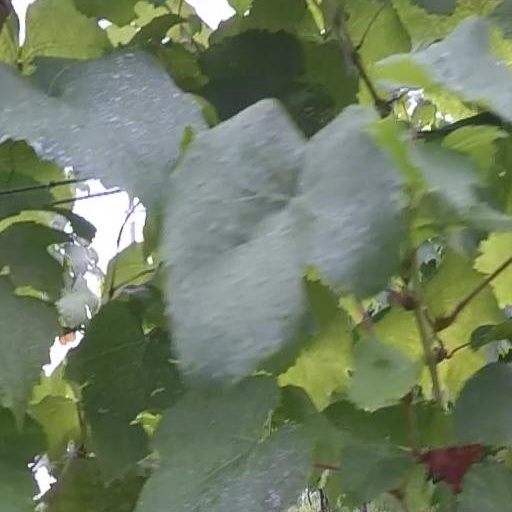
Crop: grape